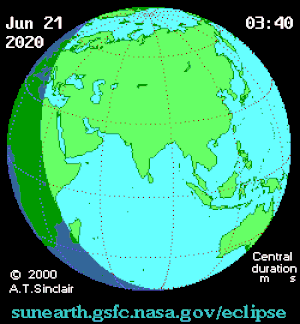
Une éclipse solaire annulaire a eu lieu le 21 juin 2020, c'est la 15ᵉ éclipse annulaire du XXIᵉ siècle.